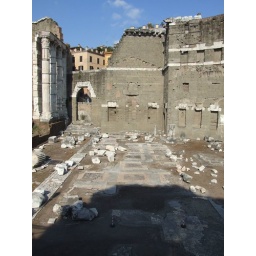
I like how you can see the traces of the roof in the wall